Eggerik Beninga

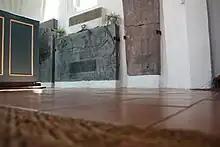
Eggerik Beninga's tomb in the

Eggerik Beninga (1490–1562), also known as Eggeric(k) Benninga or Benynga, was an East Frisian chronicler and steward of the Leerort Fortress. From 1540 to 1556 he was also counselor to Anna of Oldenburg. He wrote an account of the history of the Frisians until the year 1562 A.D.